Chrysler minivans (NS)

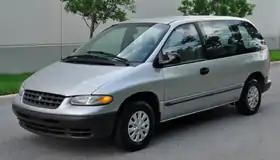
2000 Plymouth Voyager (no driver-side sliding door)

The third-generation Chrysler minivans are a series of passenger minivans that were marketed by the Chrysler Corporation (later DaimlerChrysler) from the 1996 to 2000 model years. The first ground-up redesign of the model lines since their introduction, designers added a further degree of divisional identity between the Plymouth Voyager, Dodge Caravan, and Chrysler Town & Country. In a notable change, the cargo van was discontinued, with all examples sold as passenger vans. Coinciding with the retirement of the Plymouth brand during 2001, this is the final generation marketed as the Plymouth Voyager.